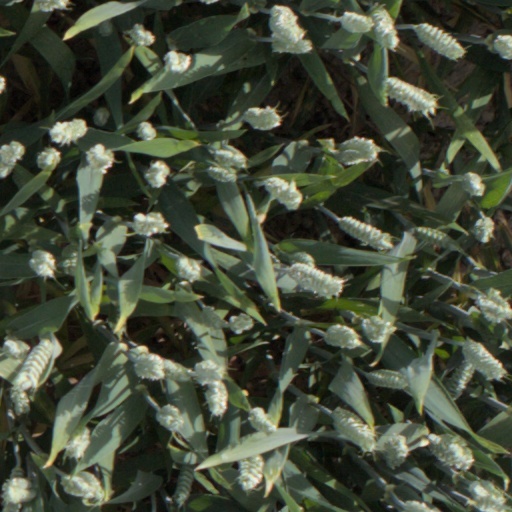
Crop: wheat